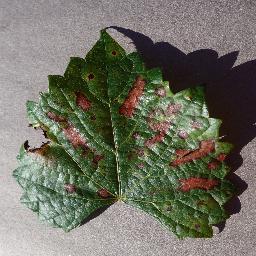
Label: Grape___Esca_(Black_Measles)